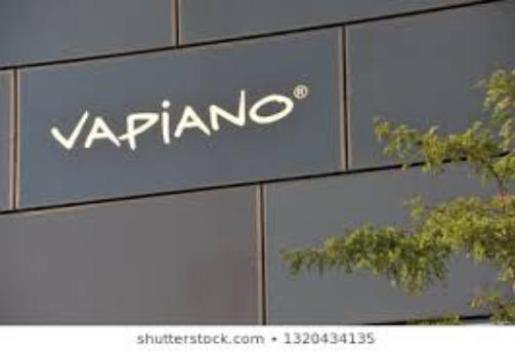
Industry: Food